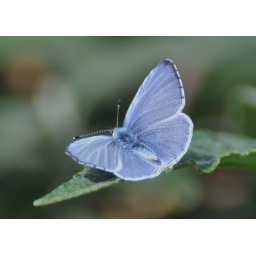
My first blue butterfly for 2010, and the first blue I have ever seen in the garden!